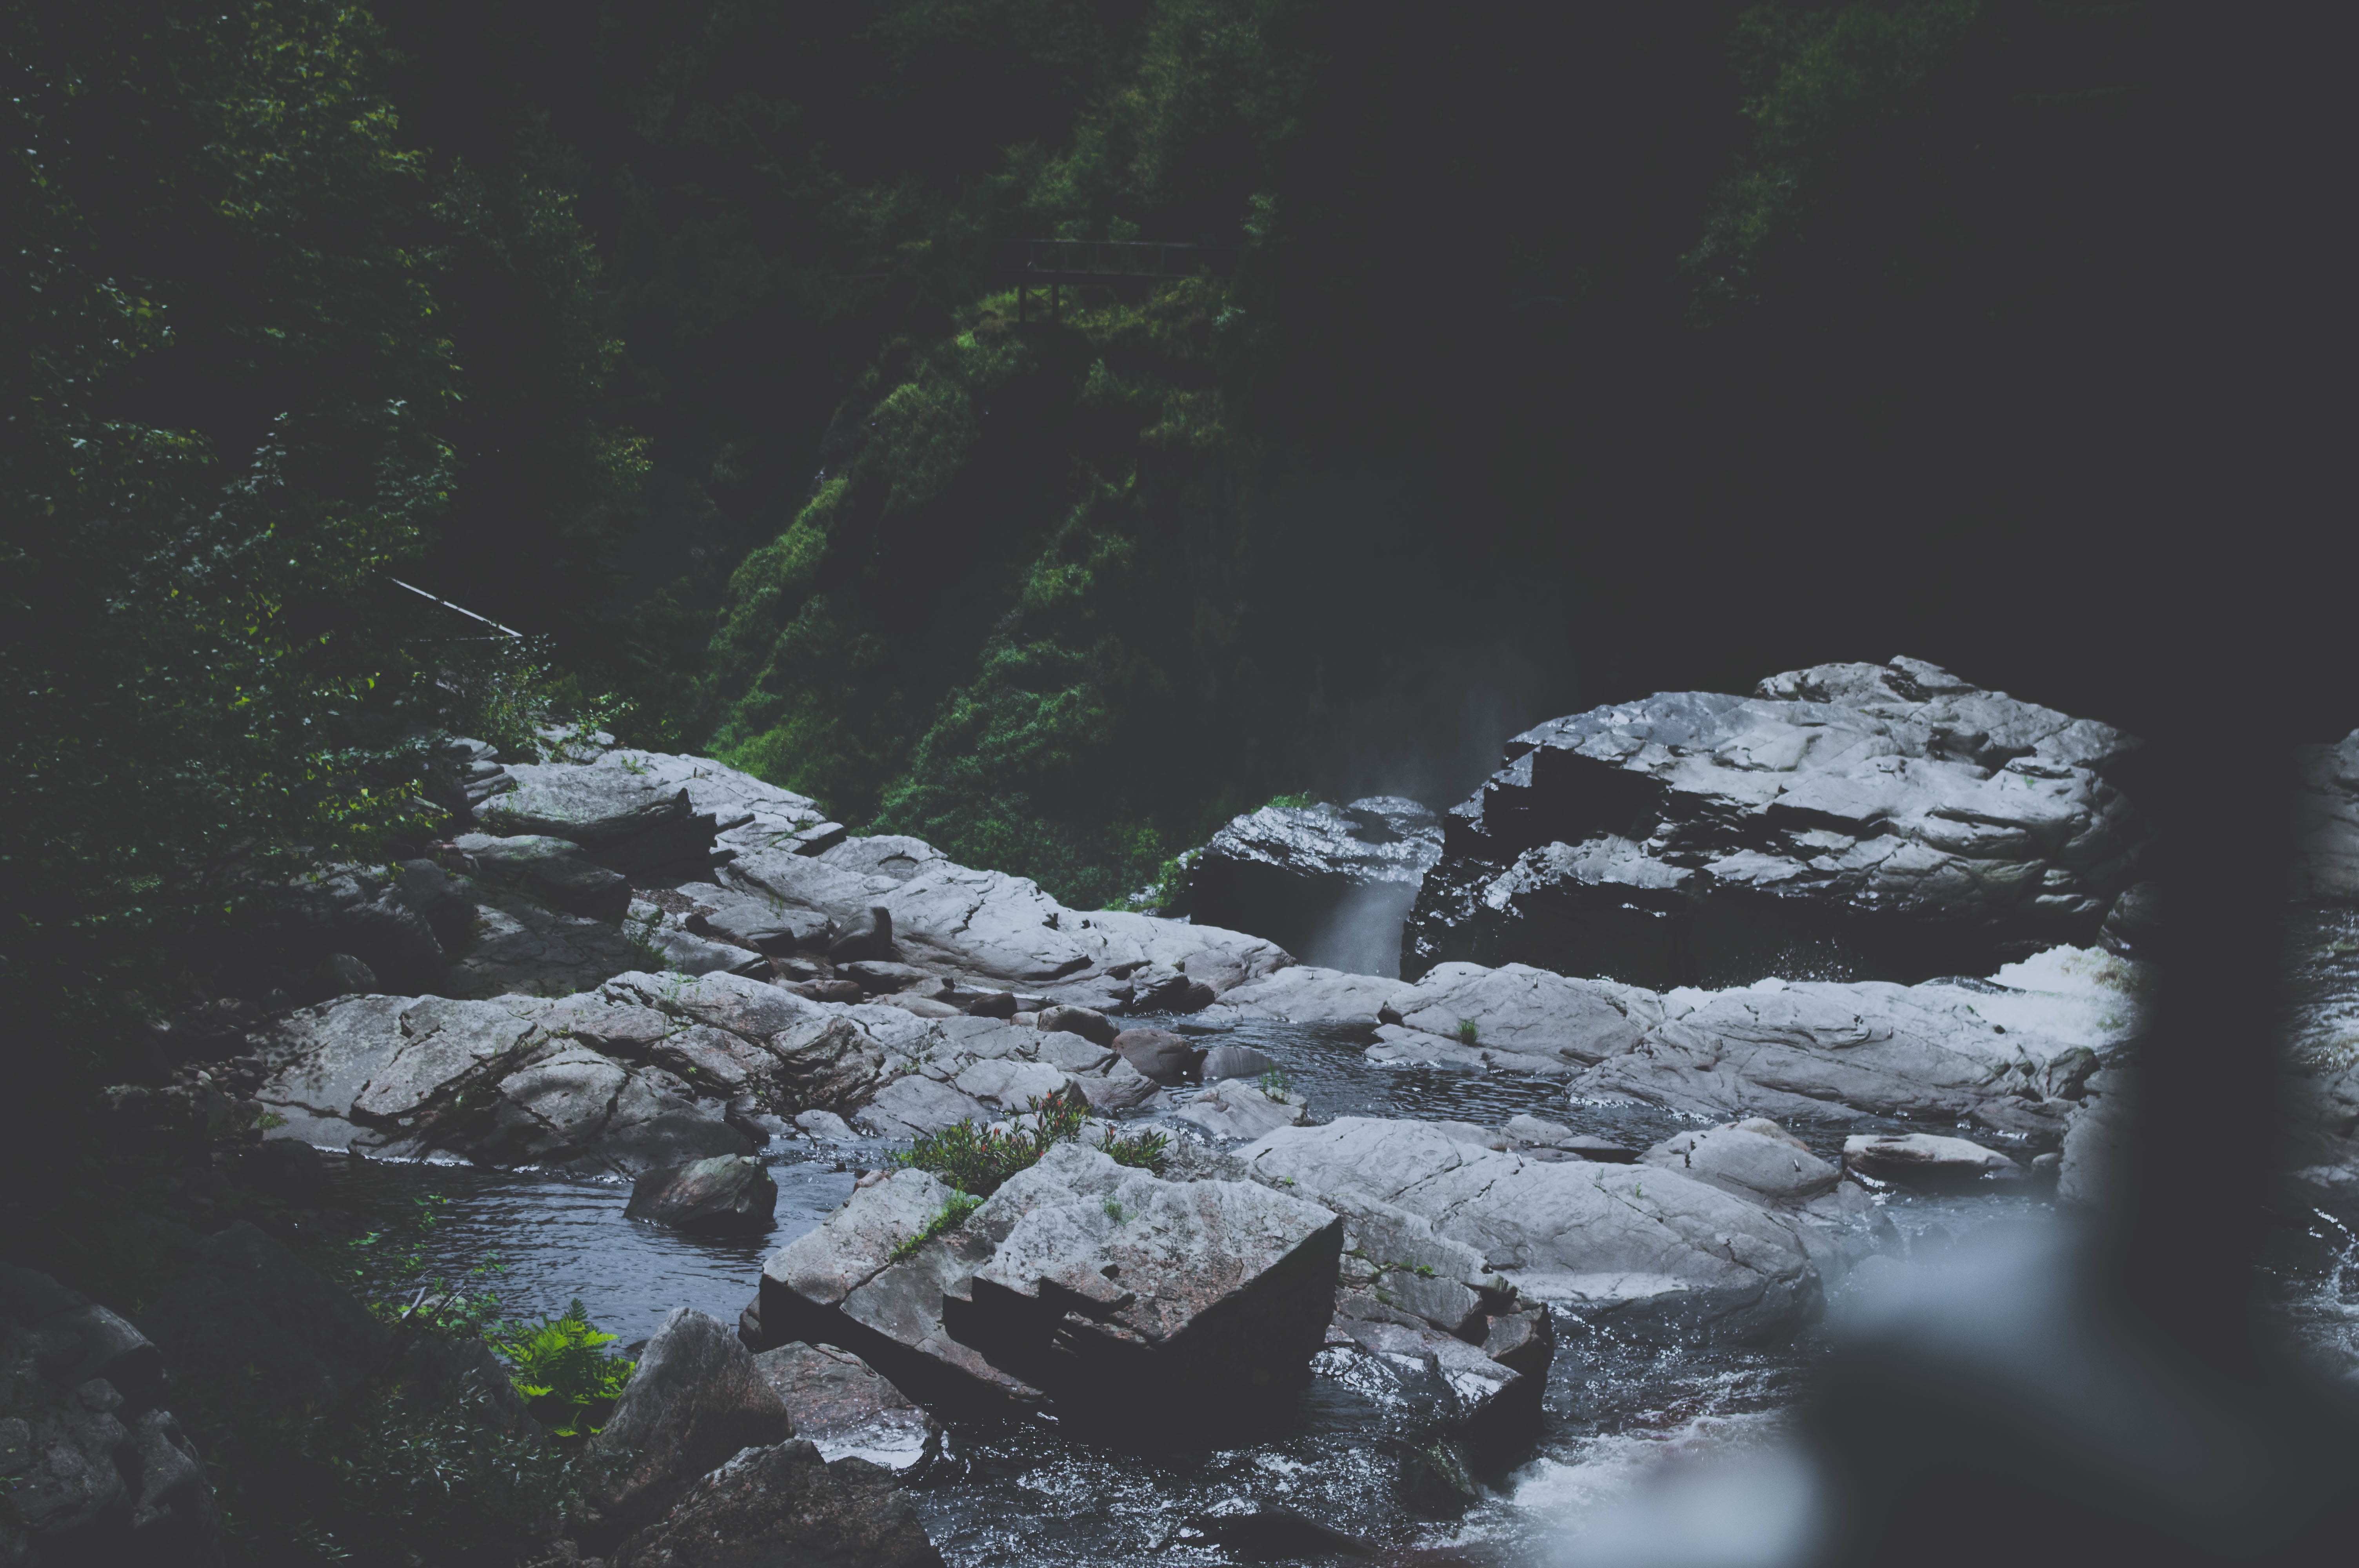
tree, water, nature, forest, rock, wilderness, branch, mountain, snow, winter, stream, ice, reflection, atmospheric phenomenon